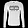
Label: Pullover